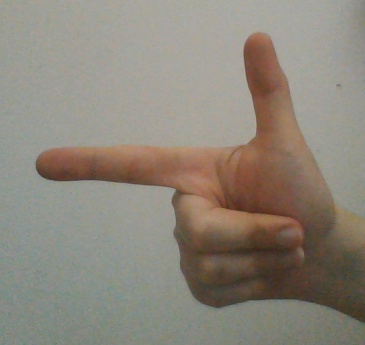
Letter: yaa